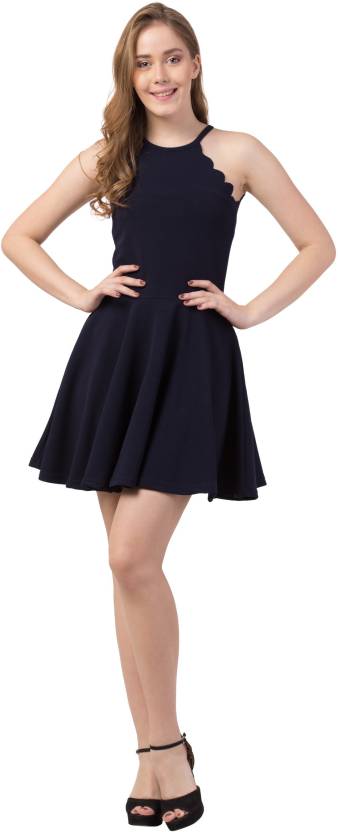
Product: Women Fit and Flare Blue Dress
Price: ₹599
Colors: Blue